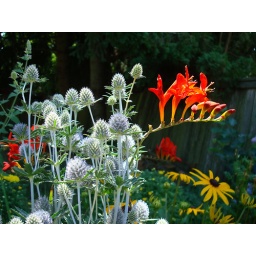
the red flowers took a year in the ground before they bloomed